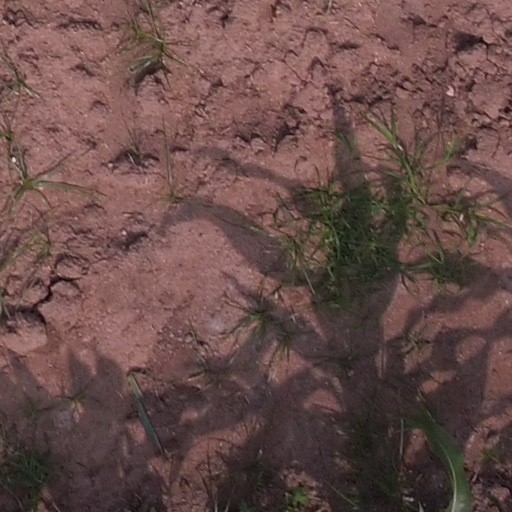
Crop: maize; corn